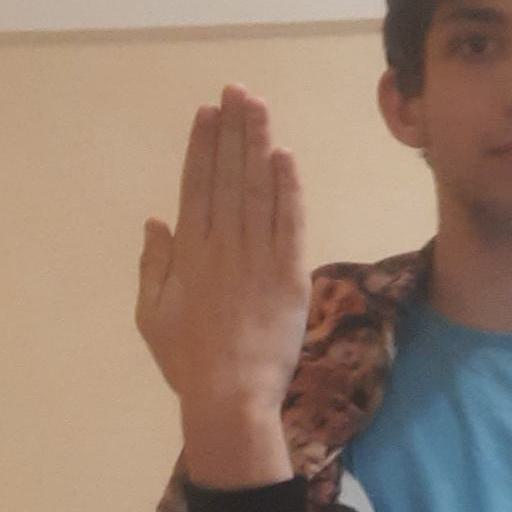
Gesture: stop_inverted